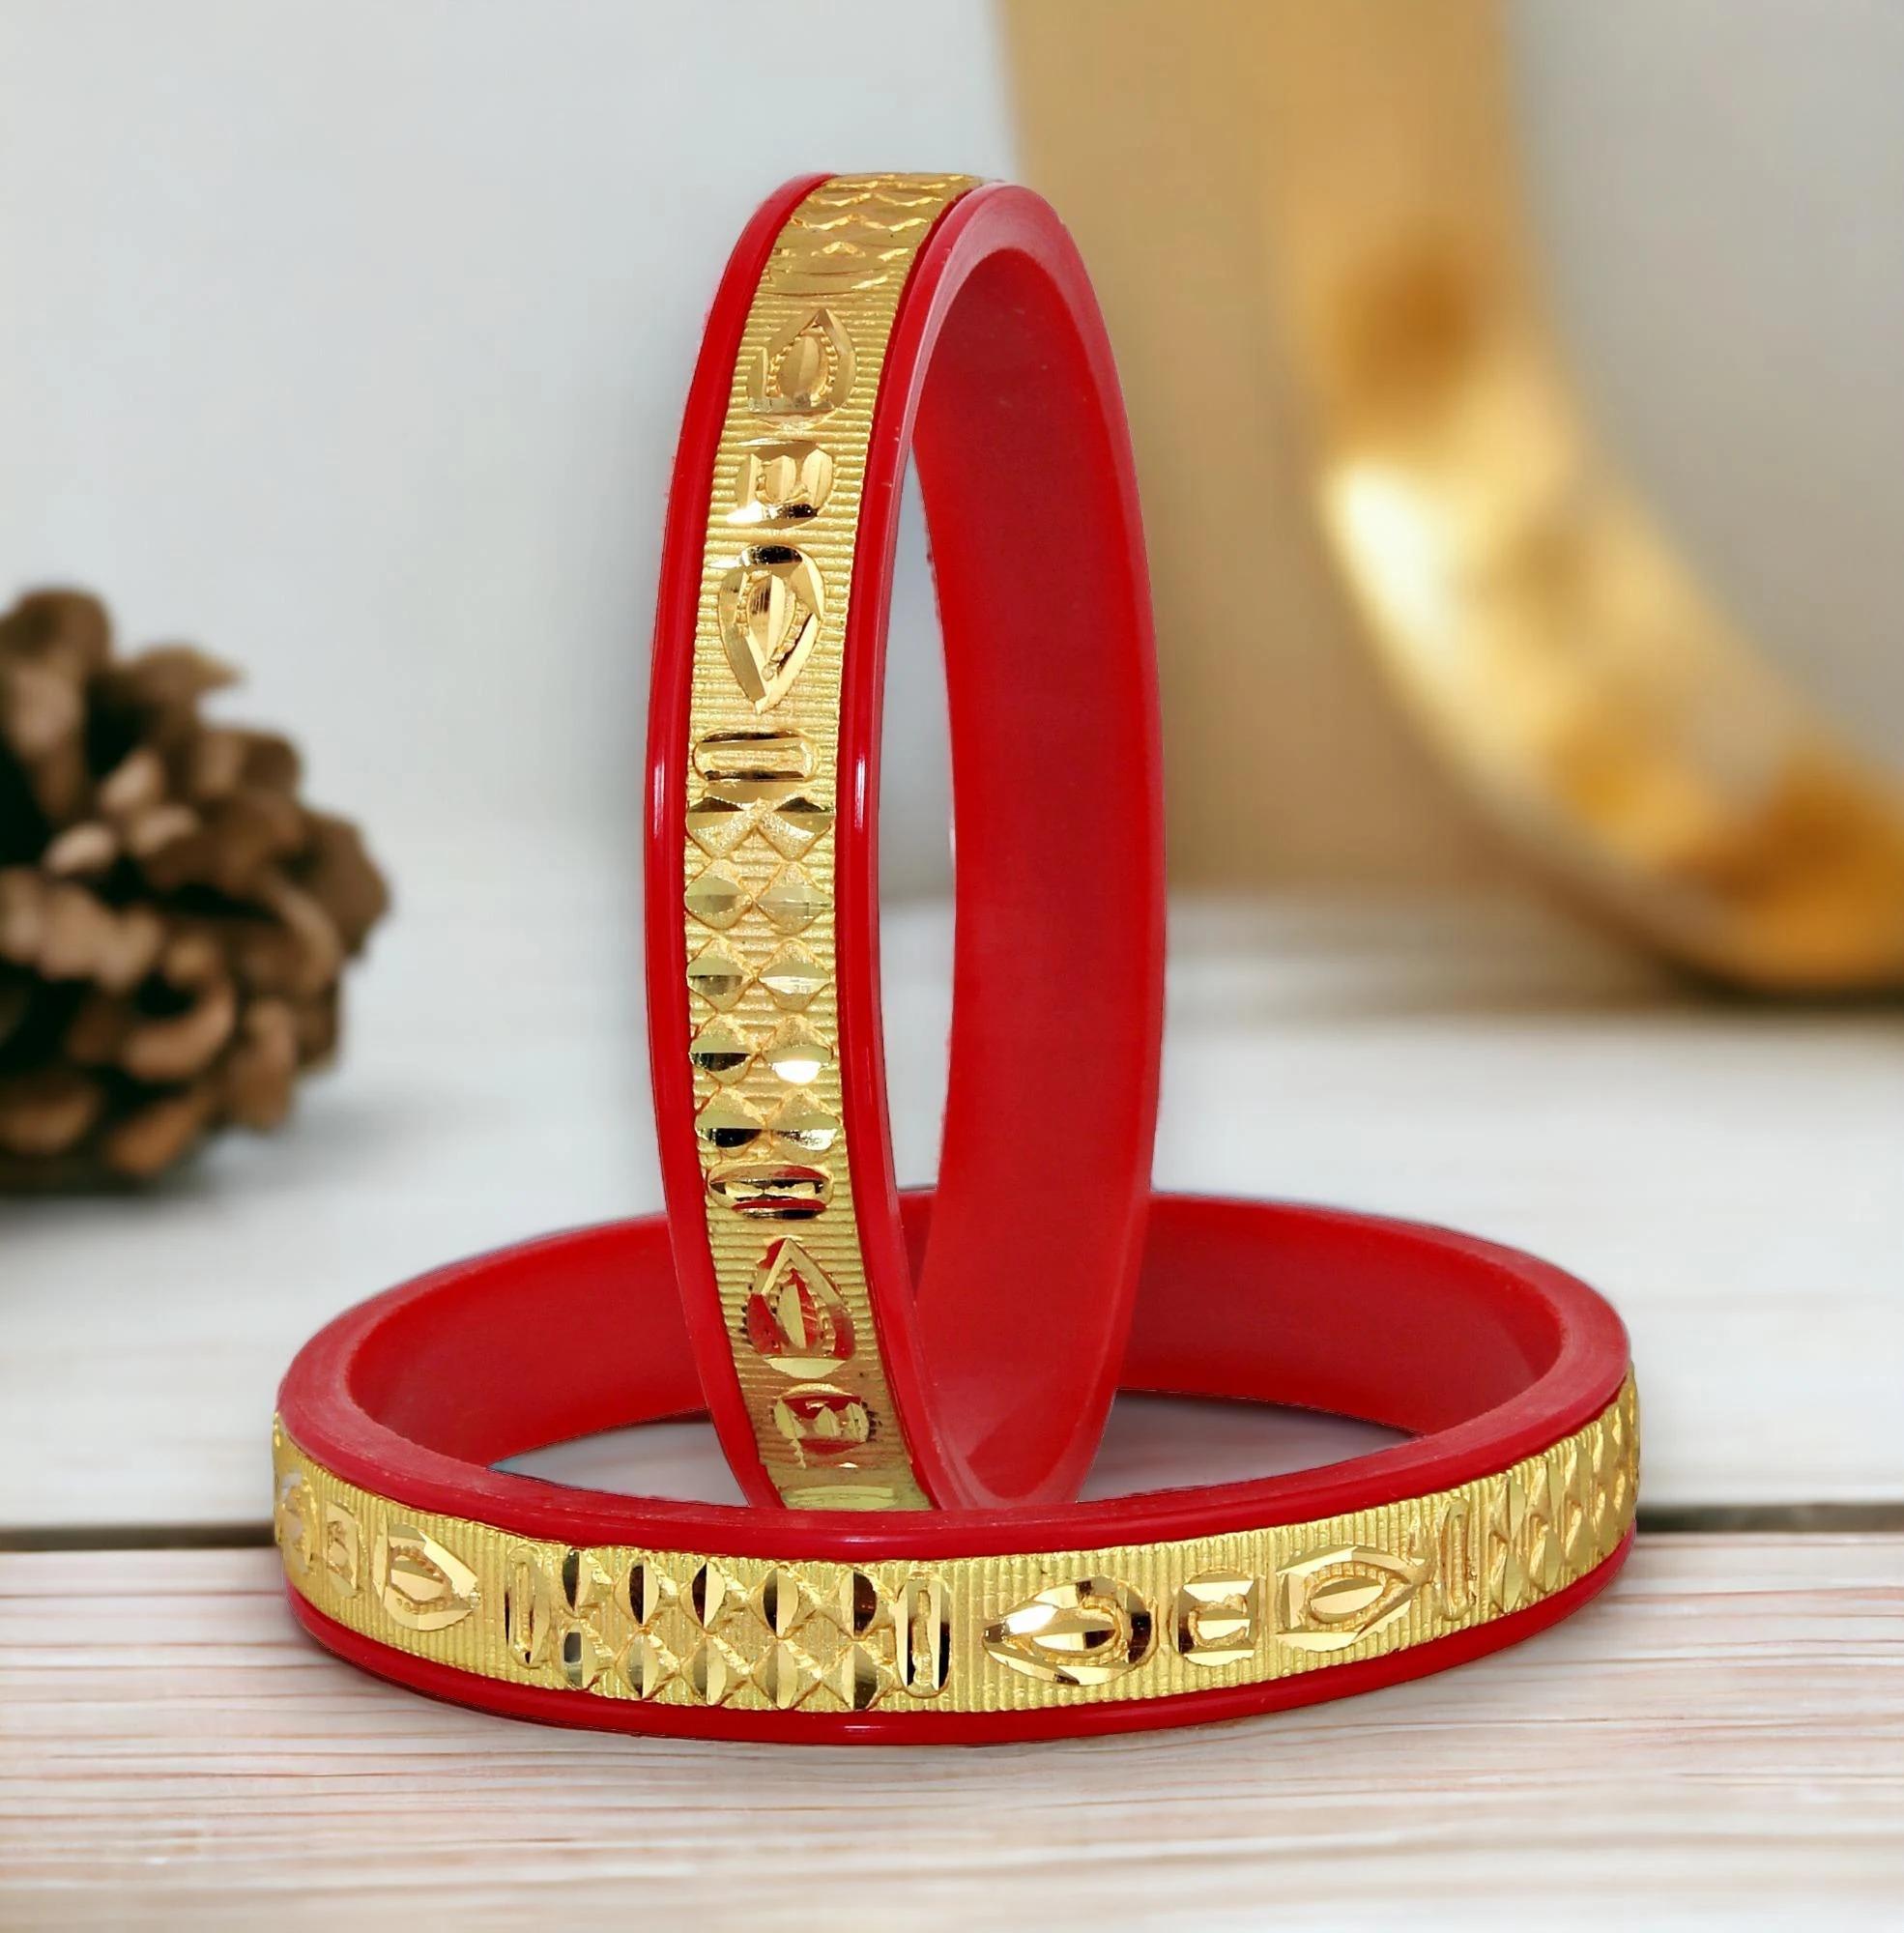
LUCKY JEWELLERY Gold Plated Designer Red Color Traditional Ethnic 2 Pcs. Bangles Set for Women (137-J1BG-284-R2-24)
Type: Bangles
Brand: LUCKY JEWELLERY
Price: Rs. 251
This pair of Bangles will make you Stunning and Graceful look. Adorn it with your favourite formal attire to enhance your overall looks. This Bangles set is studded with finest quality of coloured that gives render amazing look.Disclaimer:The color of the image and product may slightly differ depending upon the screen resolution.
Features: bangles set,Bangle Set,plastic bangles
Included: 2